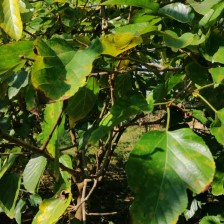
Variety: WhiteKing